Catasauqua Residential Historic District

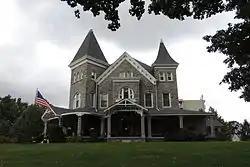
David Thomas House

Catasauqua Residential Historic District is a national historic district located at Catasauqua, Lehigh County, Pennsylvania. The district includes 63 contributing buildings in Catasauqua. It consists mainly of large mid- to late-19th century dwellings in a variety of architectural styles including Colonial Revival, Queen Anne, and Neo-Classical Revival styles. Notable residences are the Dery Mansion, David Thomas House, Fatzinger House, and Oscar Stein House.